Eastern Pennsylvania Conference

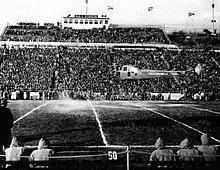
A helicopter landing at J. Birney Crum Stadium in Allentown prior to William Allen High School's football game on Thanksgiving Day, November 25, 1948

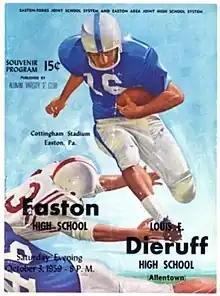
The program for Dieruff High School vs. Easton Area High School football game at Cottingham Stadium in Easton on October 3, 1959

Football uses the following adjusted divisional conference alignment, which changes slightly every two years: